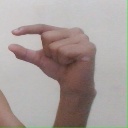
अक्षर: ग